Diatessaron

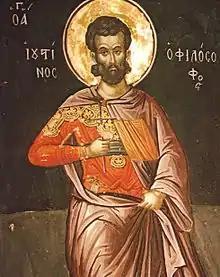
Tatian was a pupil of 2nd-century Christian convert, apologist, and philosopher Justin Martyr

Tatian was an Assyrian who was a pupil of Justin Martyr in Rome, where, Justin says, the "apomnemoneumata" (recollections or memoirs) of the Apostles, the gospels, were read every Sunday. When Justin quotes the synoptic Gospels, he tends to do so in a harmonised form, and Helmut Koester and others conclude that Justin must have possessed a Greek harmony text of Matthew, Luke and Mark.